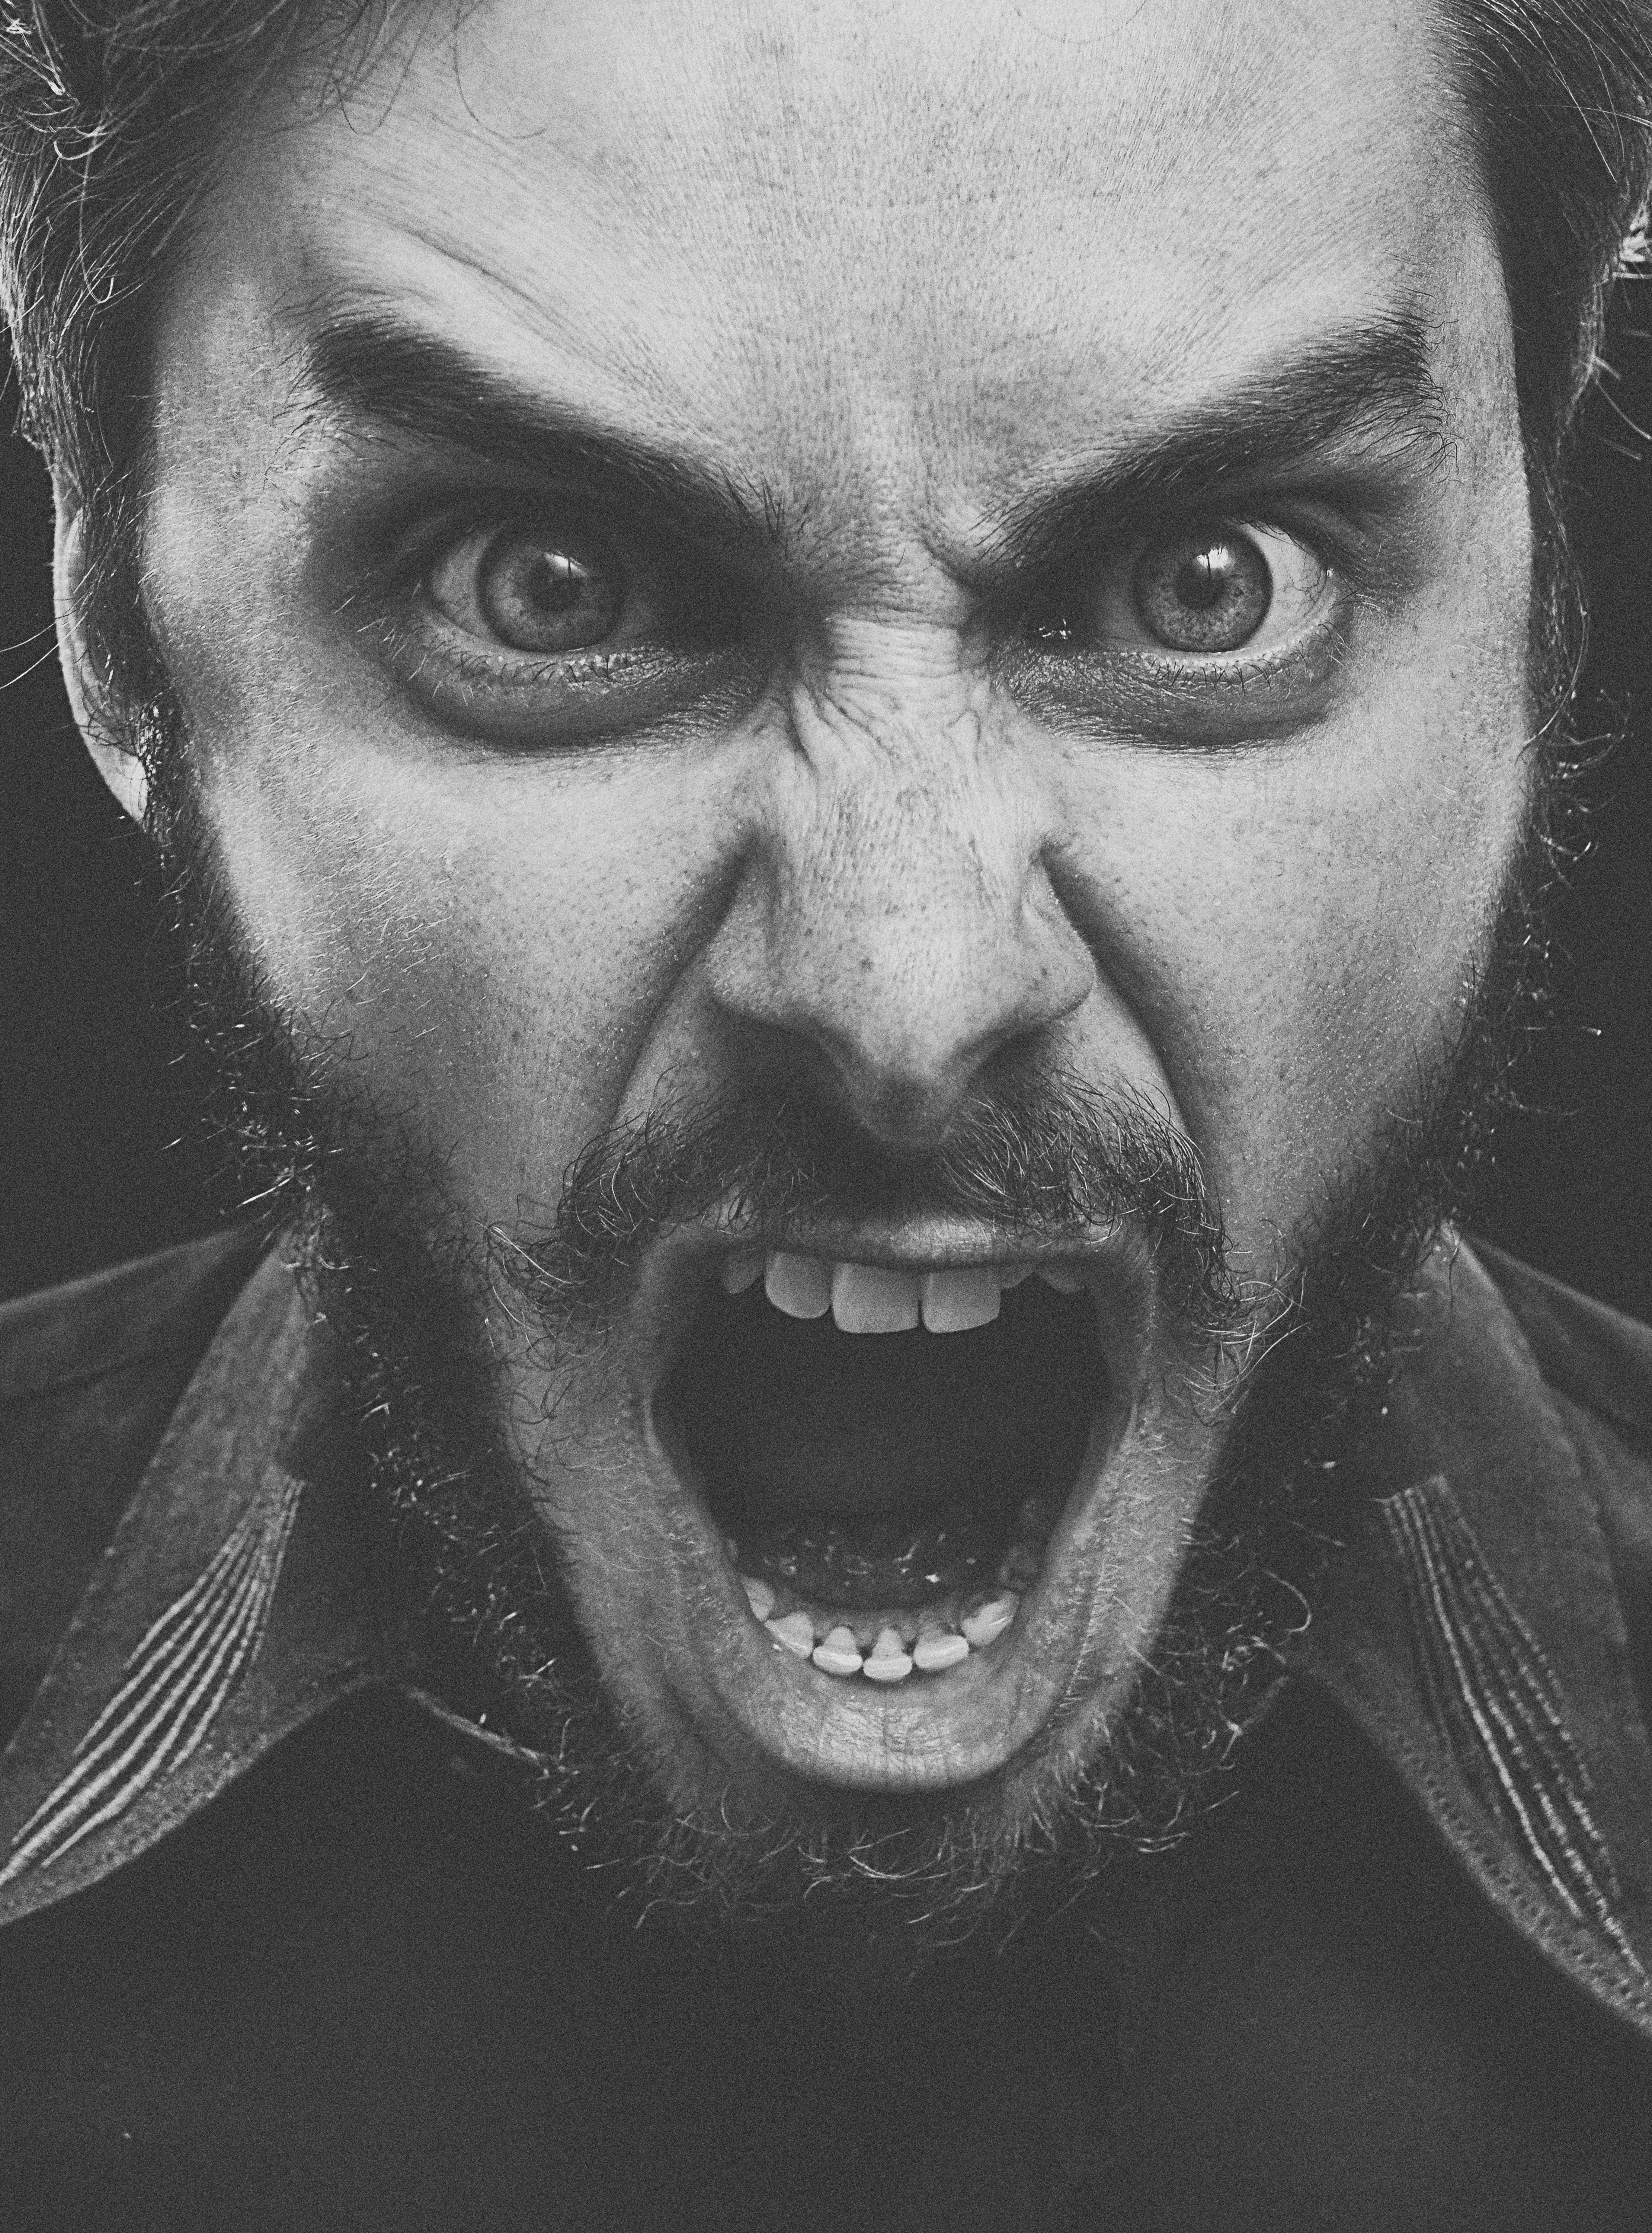
retro, face, beautiful, look, studio, portrait, monochrome, donate, man, forehead, nose, chin, eyebrow, mouth, human body, jaw, iris, flash photography, tooth, gesture, black and white, No expression, facial hair, shout, monochrome photography, snout, beard, happy, wrinkle, close up, darkness, fictional character, eyelash, fiction, portrait photography, flesh, chest, selfie, laugh, moustache, art